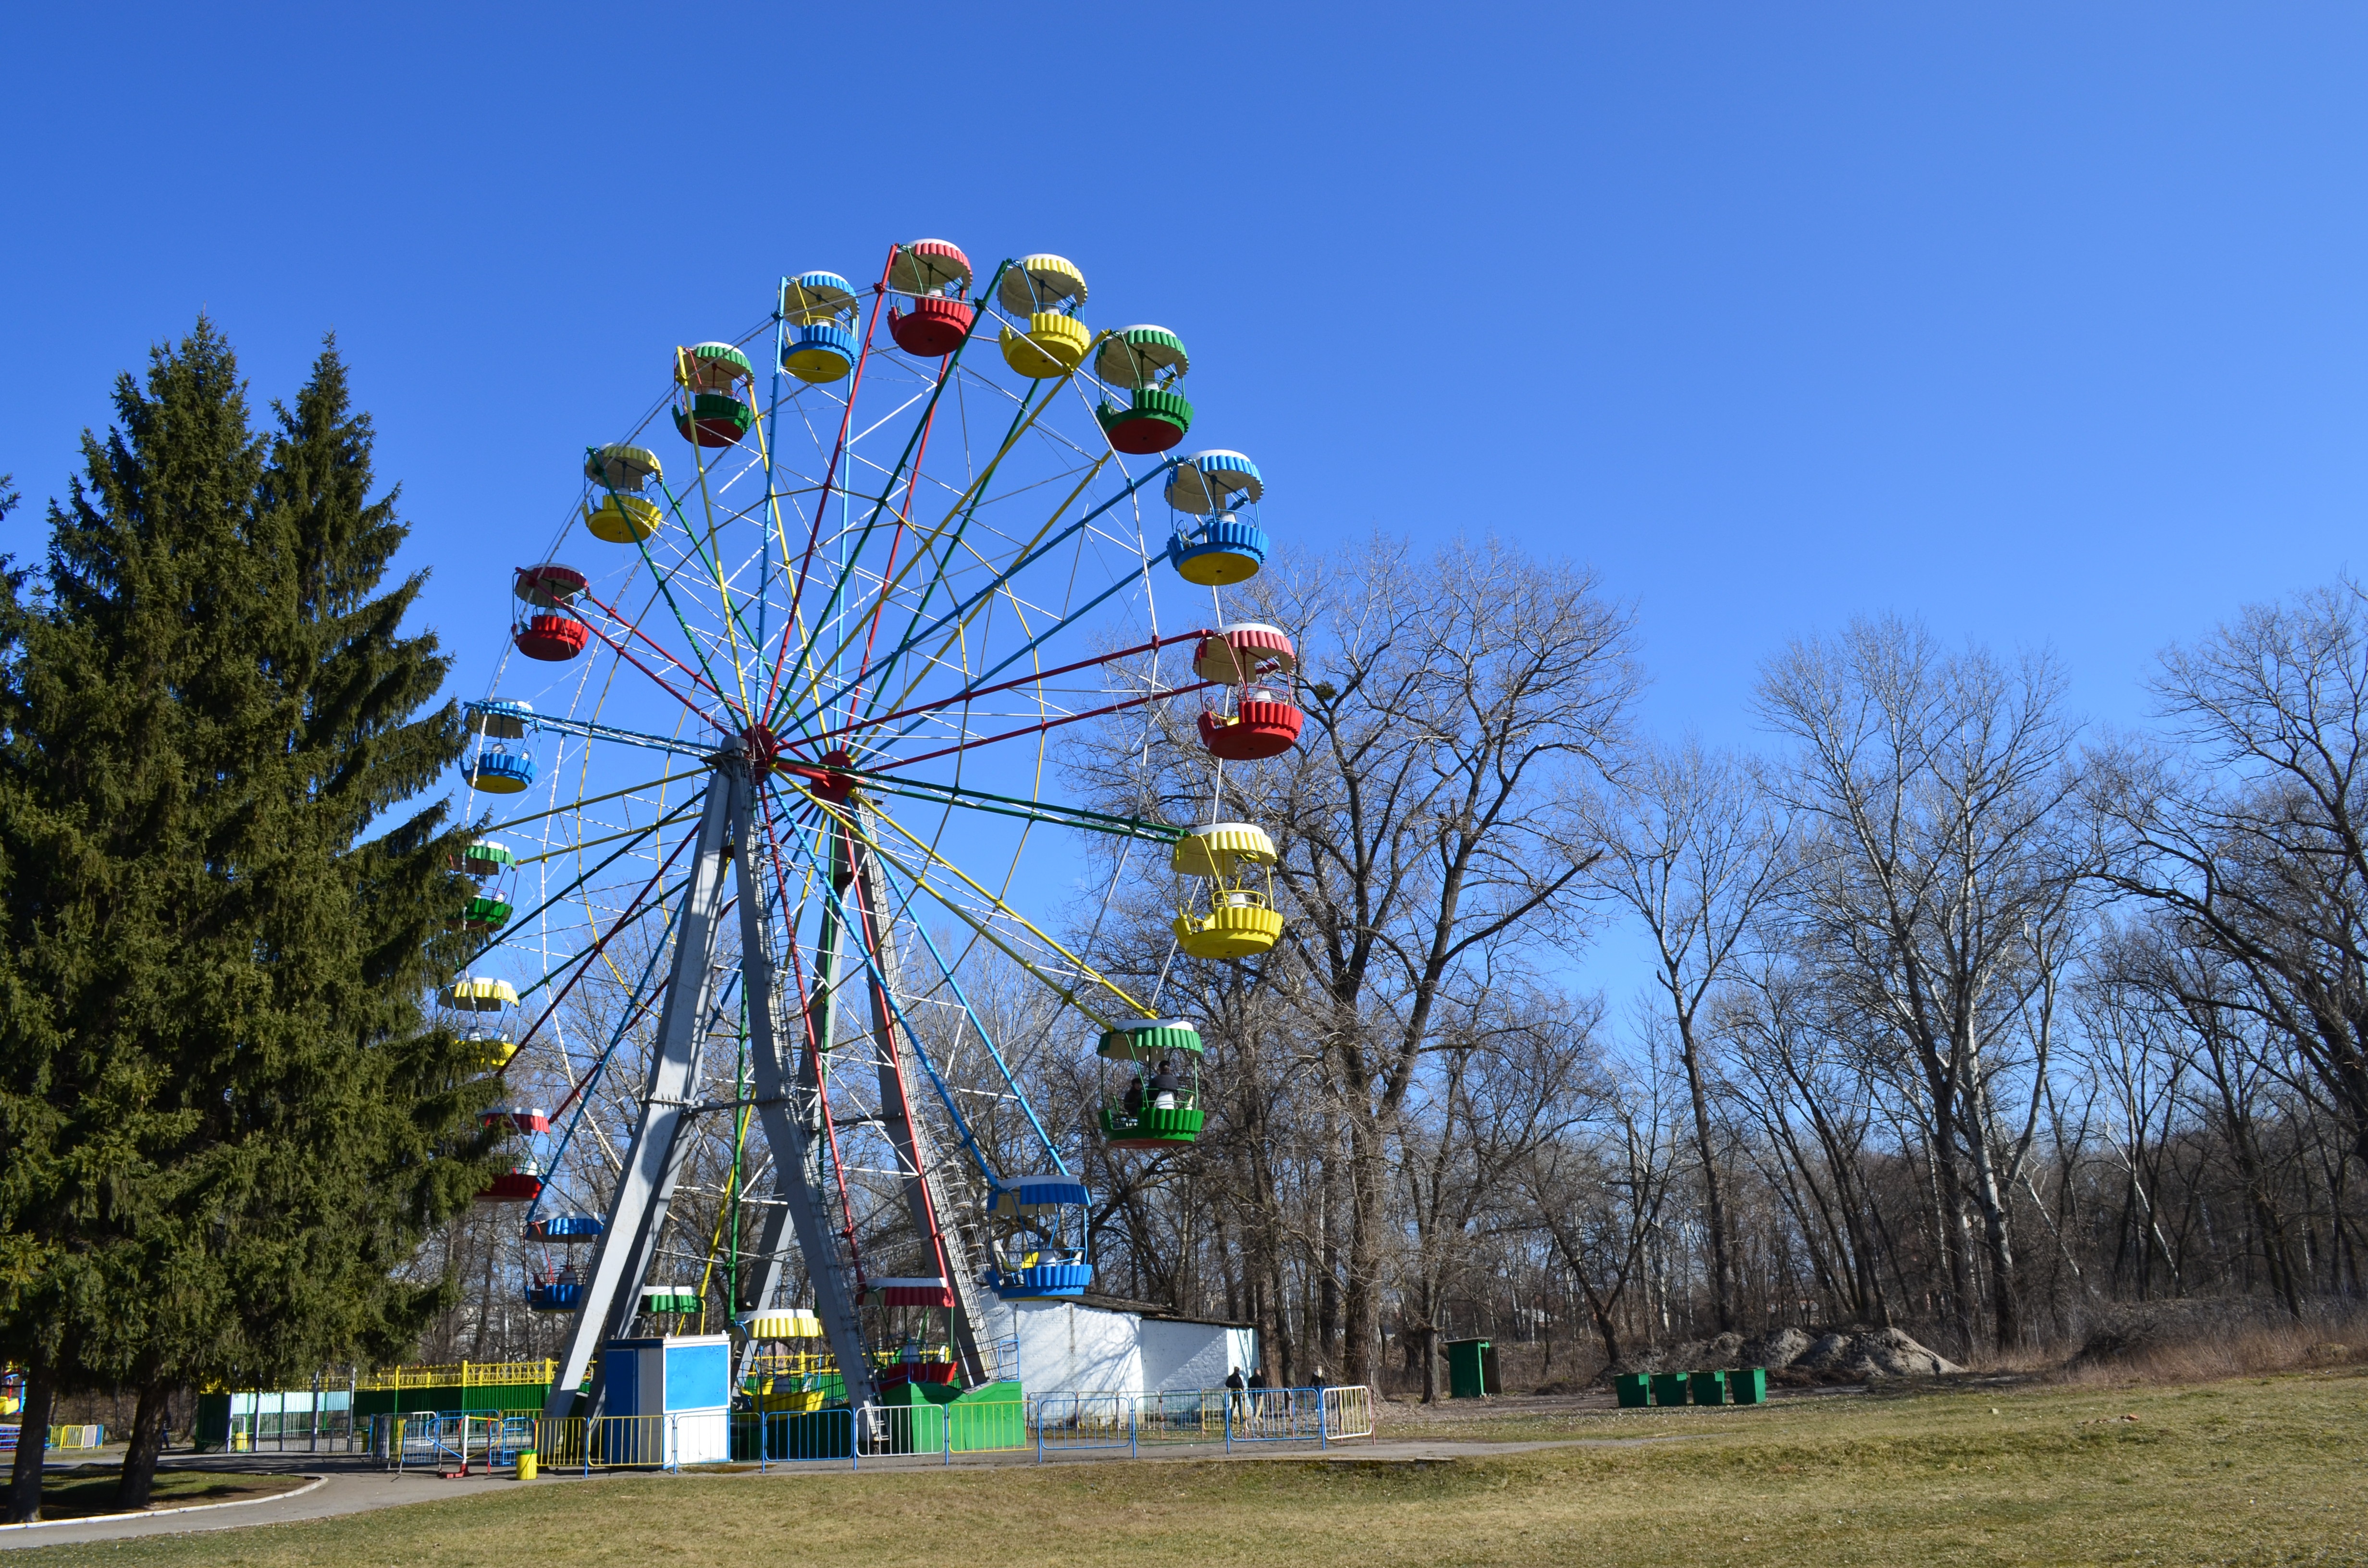
tree, flower, city, recreation, ferris wheel, amusement park, park, tourist attraction, early spring, scrip, outdoor recreation, atmosphere of earth